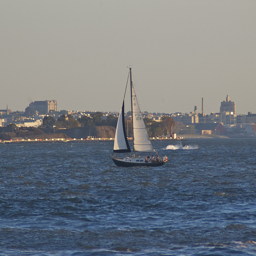
A boat sailing across a lake next to small boats.
A sailboat is on the dark blue water.
an image of a sailboat in the middle of the ocean
A sail boat floats along the water near a city.
Manned sailboat in open water near shoreline in urban setting.